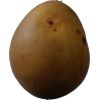
Label: Pear 3